Björns trädgård

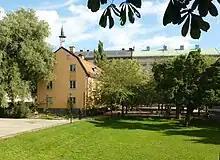
Björns trädgård 2012

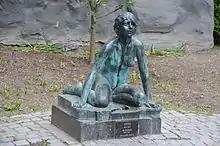
"Grodan" by Per Hasselberg at Björns trädgård

Björns trädgård is a park on Södermalm in Stockholm, Sweden. The park is located by the major street Götgatan, opposite Medborgarplatsen.